Boudry

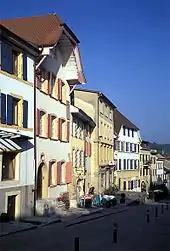
Houses in old Boudry

Boudry has a population of . , 22.3% of the population are resident foreign nationals. Over the last 10 years (2000–2010 ) the population has changed at a rate of -3.3%. It has changed at a rate of -8.7% due to migration and at a rate of 3.3% due to births and deaths.